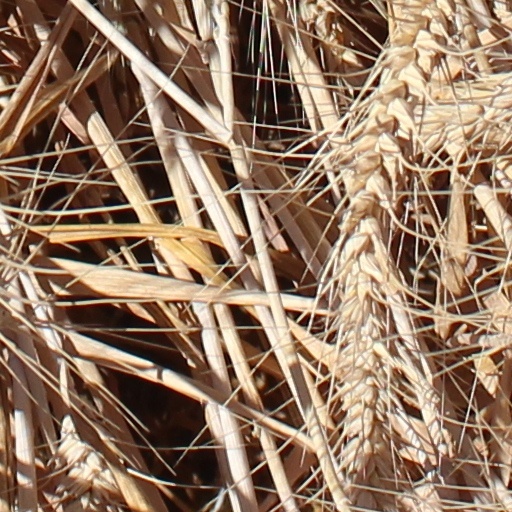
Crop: wheat